Quaker Bridge

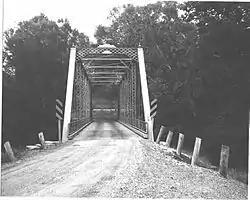
Quaker Bridge, 1982

Quaker Bridge is a historic steel Pratt truss bridge located in Hempfield Township, Mercer County, Pennsylvania. It was built in 1898 by the Cleveland Bridge & Engineering Company, and is a bridge with a single span. It crosses Little Shenango River.